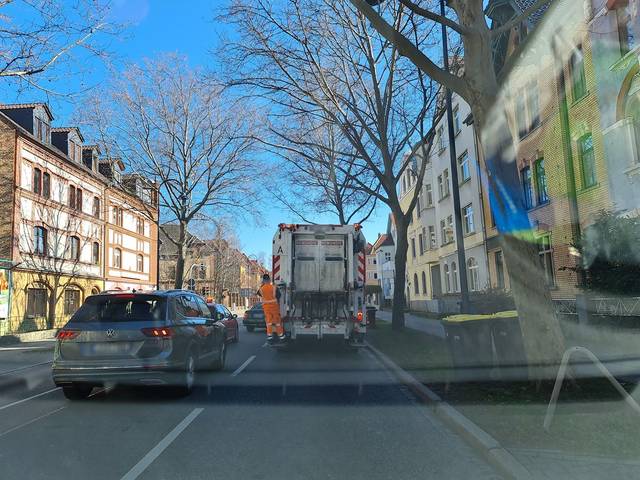
Region: Germany
Coordinates: 51.149, 11.819